Margaret Poisal

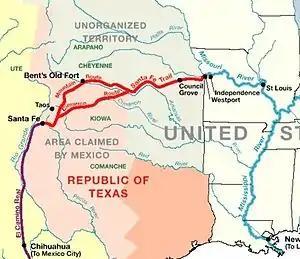
1845 Santa Fe Trail and Native tribal lands

Poisal grew up during a period where Arapaho and Cheyenne ranched across the Great Plains. In the early 19th century, fur trappers and traders crossed into the Western frontier. The Arapaho and Cheyenne developed partnerships with trappers and trading companies who exchanged goods for buffalo pelts along the Santa Fe Trail and other trails. American pioneers migrated west to California and Oregon beginning in 1842, which resulted in reduction of buffalo herds and the destruction of the range. Lakota Sioux moved into the North Platte area, which reduced available resources. Due to the loss in game, the Arapaho and other Native Americans had to find other ways to get food: by bartering with traders, negotiating with Indian agents for food and goods, and assessing tolls of food to allow pioneers to cross their land, or stealing.